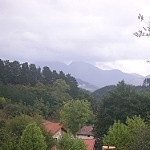
Scene: Outdoor